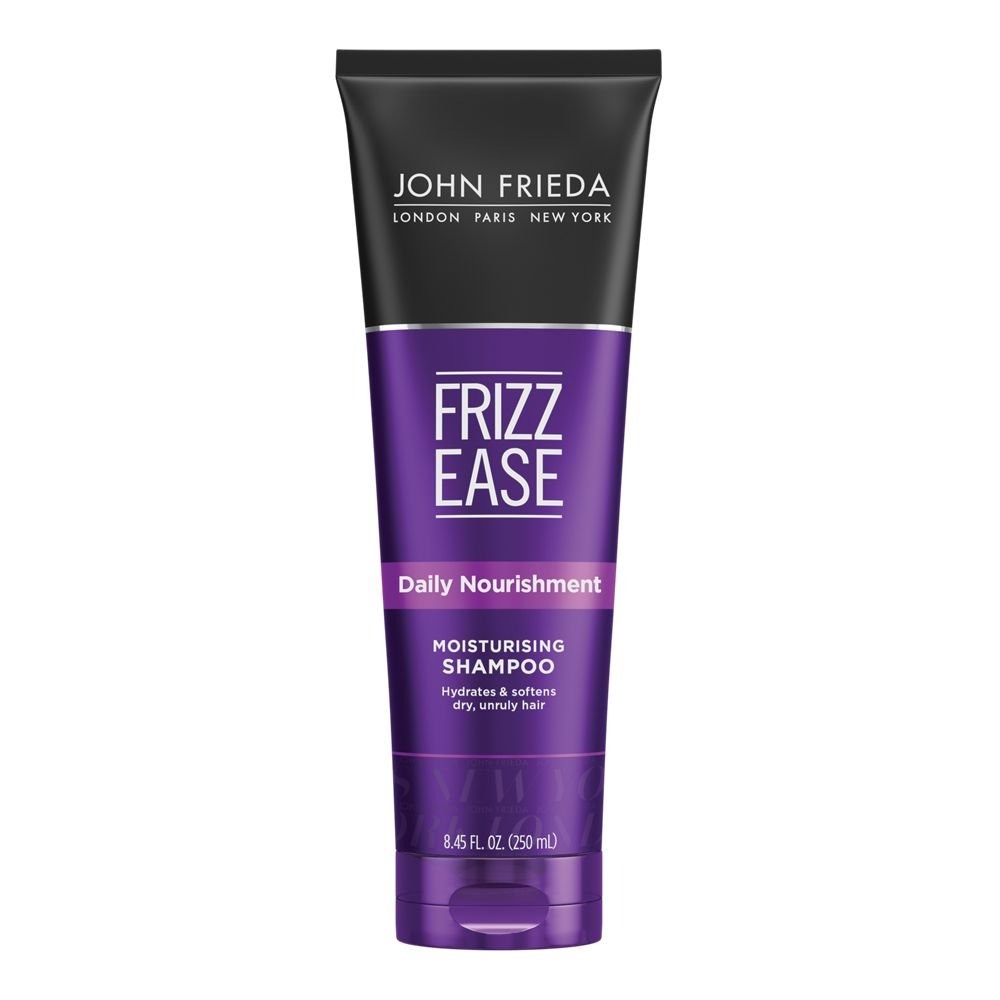
Item Name: John Frieda Frizz Ease Daily Nourishment Shampoo, 8.45 Ounce, for Frizz-Prone Hair, Best for Curly, Wavy, and Thick Hair
Bullet Point 1: SMOOTH YOUR FRIZZY HAIR - Frizz Ease Shampoo reverses 75% of surface damage instantly to restore vital moisture for 3x more manageable hair.
Bullet Point 2: COLOR SAFE, MOISTURE ENHANCING SHAMPOO - Our unique, daily use formula is safe for use on color treated hair and designed to revive damaged and frizzy hair to enhance and restore bouncy, luxurious curls and waves.
Bullet Point 3: SILK PROTEIN INFUSED FORMULA - Hdration packed formula that helps protect against the appearance of future damage.
Bullet Point 4: LOCKS IN ESSENTIAL MOISTURE AND SOFTENS HAIR - Rid your hair of dryness and roughness while softening your hair. Leave hair more manageable and ready to be styled.
Bullet Point 5: LUXURIOUS SHAMPOO WITH VITAMINS AND NUTRIENTS - Hydrating ingredients to replenish thirsty strands.
Value: 8.4
Unit: Ounce

Price: 24.99